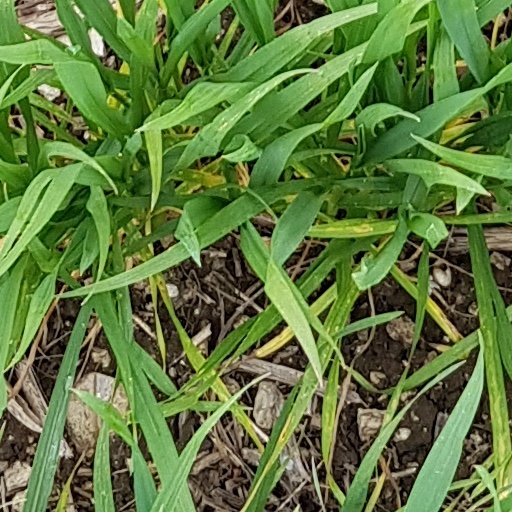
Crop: wheat